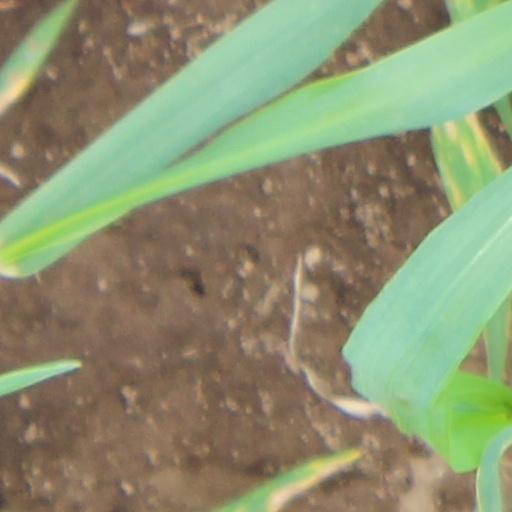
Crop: wheat